Handball-Bundesliga

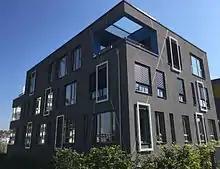
The HBL GmbH Headquarters

Until 2011, the two last placed teams would be relegated to the "2. Handball-Bundesliga" for the next season, either in its northern or the southern section. The sixteenth placed team used to play in a home and away decider against the winner of the decider between the two-second placed teams of the northern and the southern section of the "2. Bundesliga". The champions of the second divisions received a spot for the Bundesliga automatically.